Tambourine

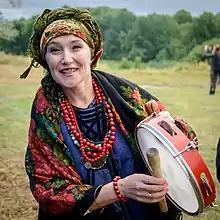
Ukrainian bubon

Buben ( in Russian, in Ukrainian, in Slovenian, in Czech, in Polish) is a musical instrument of the percussion family similar to a tambourine. A buben consists of a wooden or metal hoop with a tight membrane stretched over one of its sides (some bubens have no membrane at all). Certain kinds of bubens are equipped with clanking metal rings, plates, cymbals, or little bells. It is held in the hand and can be played in numerous ways, from stroking or shaking the jingles to striking it sharply with hand. It is used for rhythmical accompaniment during dances, soloist or choral singing. Buben is often used by some folk and professional bands, as well as orchestras.